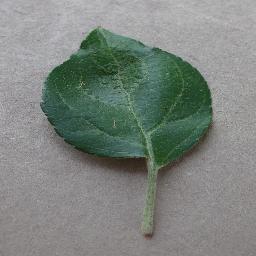
Label: Apple___healthy